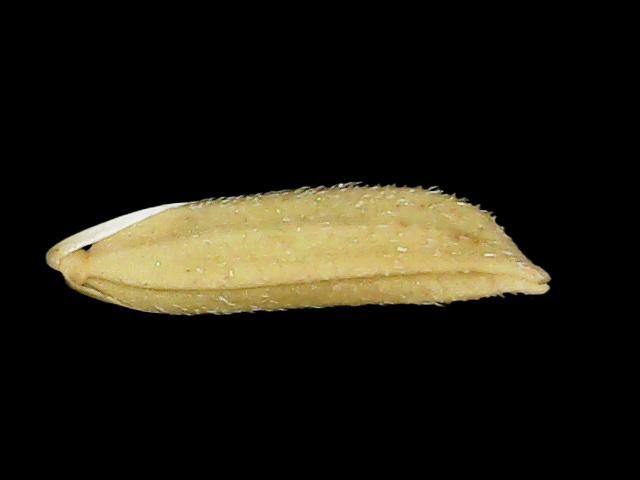
Rice variety: Binadhan20